Brendan Burke (sportscaster)

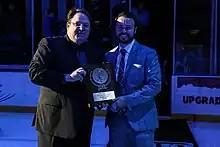
Burke (right) in 2015

Brendan Matthew Burke (born July 8, 1984) is an American sportscaster for MSG Networks, the New York Islanders, NBC Sports and TNT Sports.